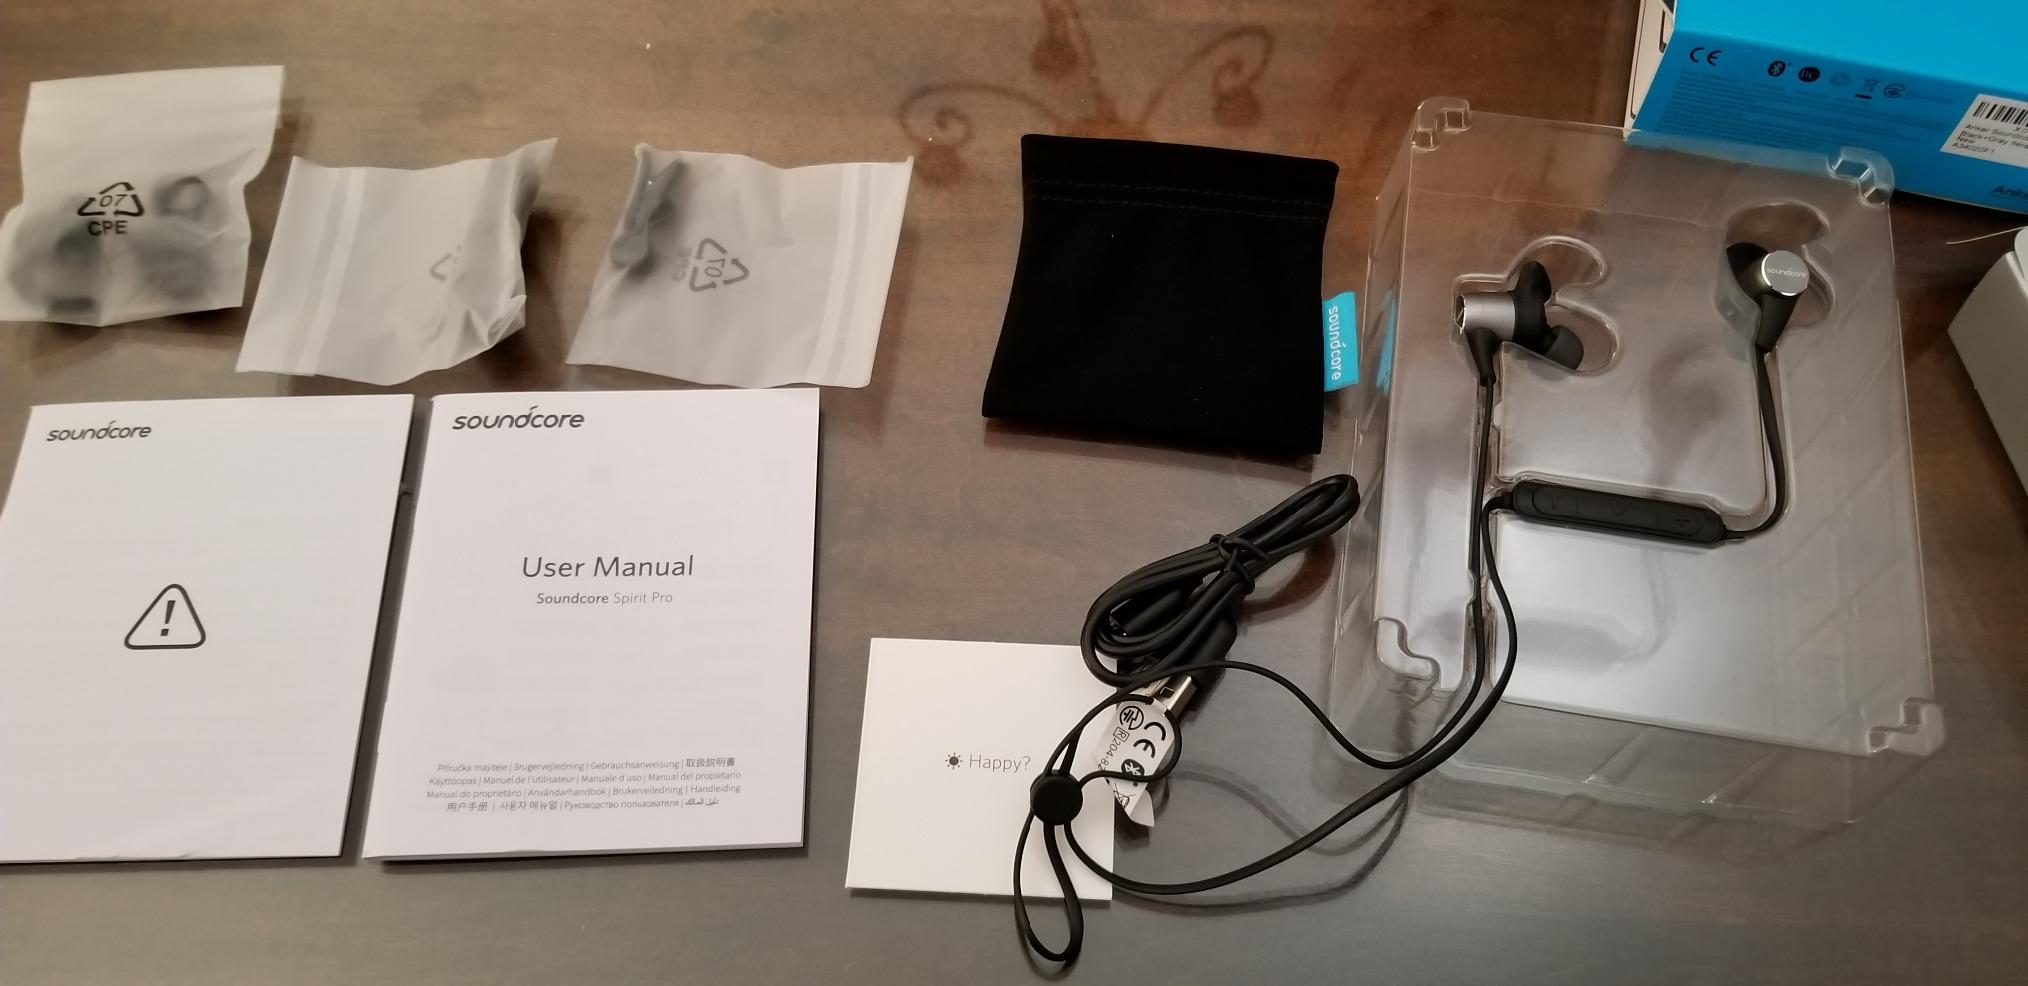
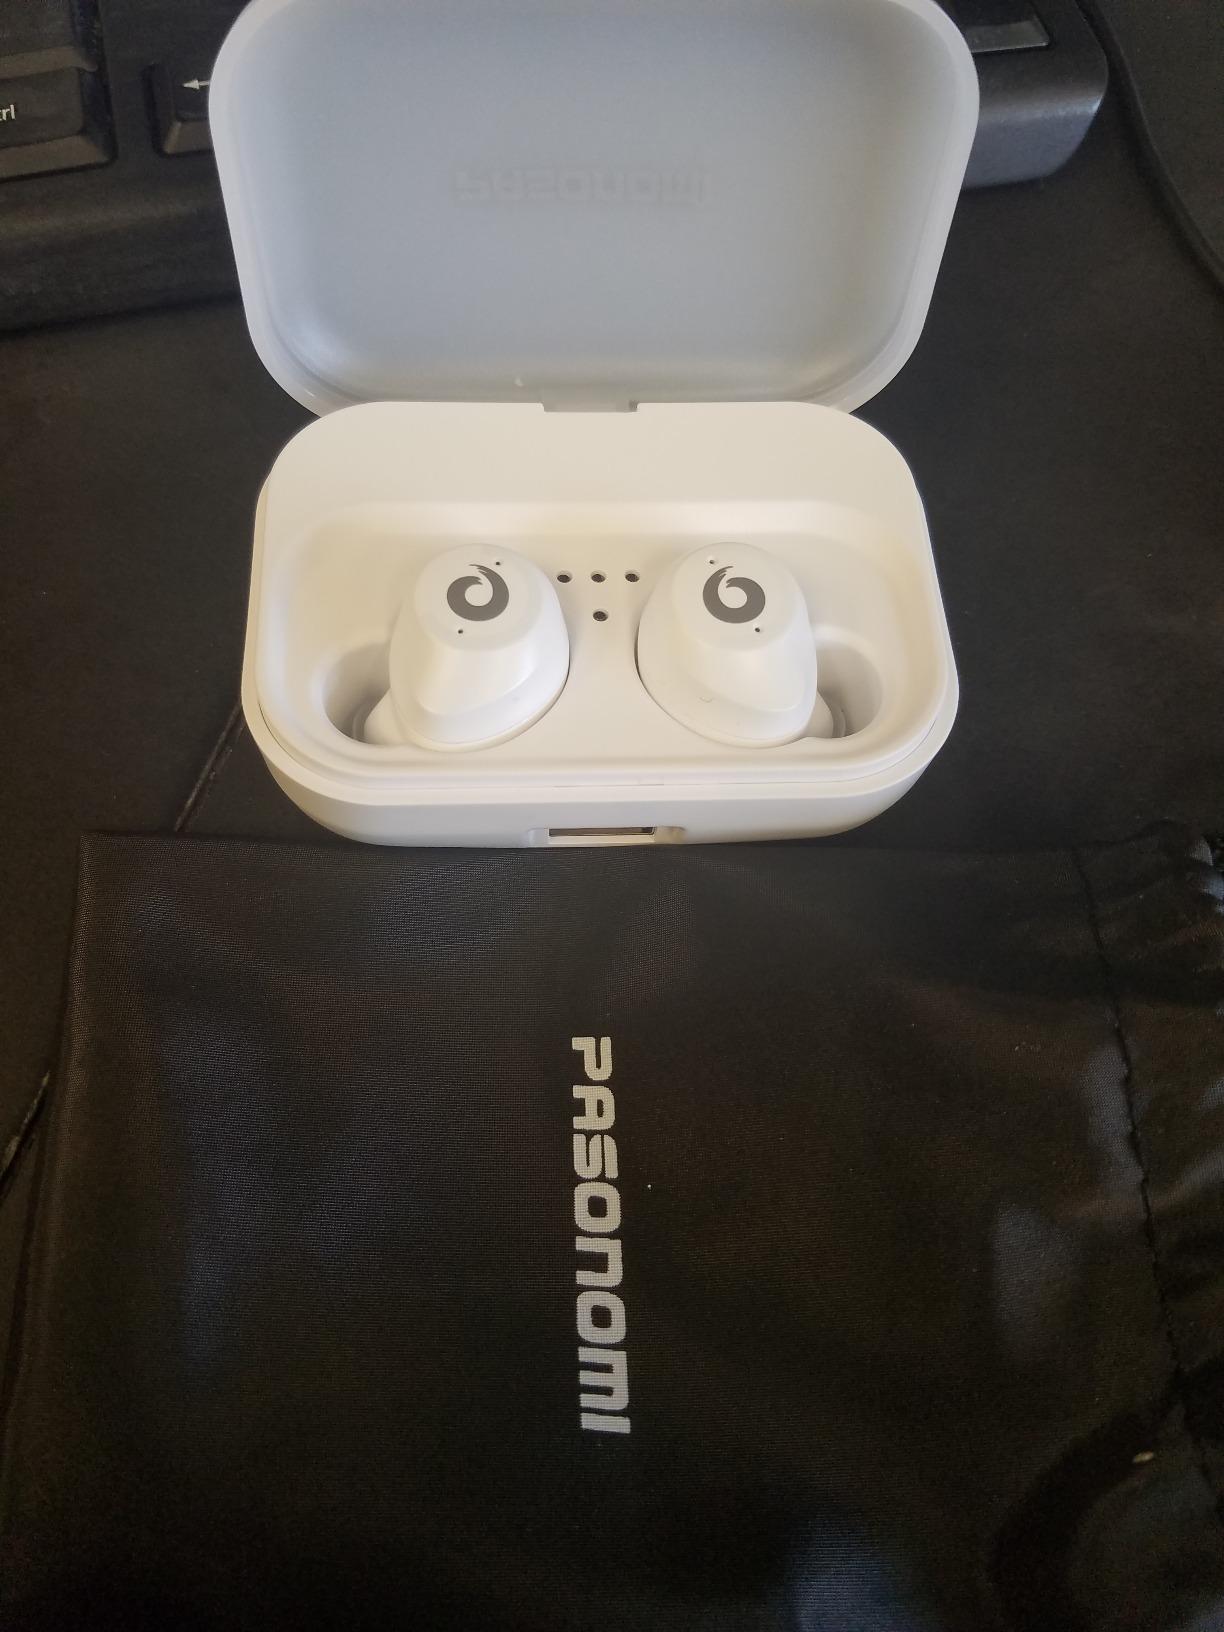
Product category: earbuds
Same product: no